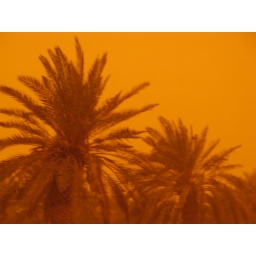
Yeah, this picture wasn't edited. Literally, the sand in the air turned everything orange in color.